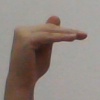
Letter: khaa